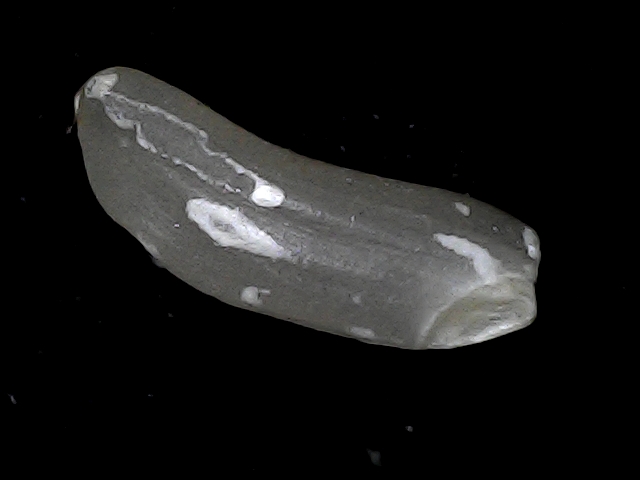
Rice variety: BD85